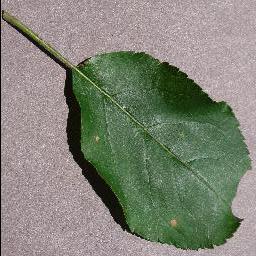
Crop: apple
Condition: black_rot